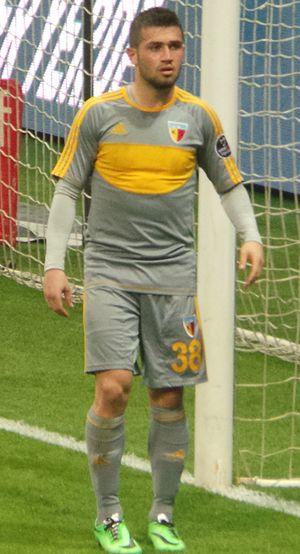
Ömer Bayram, né le 27 juillet 1991 à Breda, est un footballeur international turc. Il évolue au poste de latéral gauche au Galatasaray SK.